Prince Edward Islands

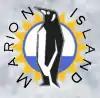
Logo of Marion Island

The islands have been designated an Important Bird Area (IBA) by BirdLife International for their significant seabird breeding populations. At least thirty different species of birds are thought to breed on the islands, and it is estimated the islands support upwards of 5 million breeding seabirds, and 8 million seabirds total. Five species of albatross (of which all are either threatened or endangered) are known to breed on the islands, including the wandering albatross, dark-mantled, light-mantled, Indian yellow-nosed and grey-headed albatross.